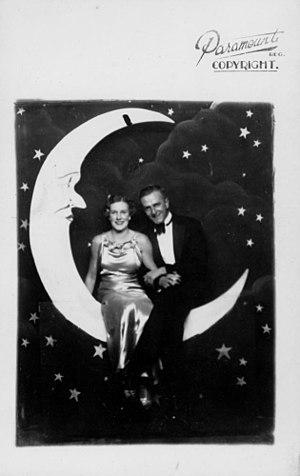
1Q84 est le douzième roman de l'écrivain japonais Haruki Murakami, paru en trois tomes en 2009 et 2010 au Japon. Il s'est rapidement imposé comme best-seller, le premier tirage étant épuisé le jour même de sa mise sur le marché, un million d'exemplaires étant finalement vendus en un mois. Les premier et deuxième tomes sont sortis en France le 25 août 2011 chez Belfond et le troisième a paru le 1ᵉʳ mars 2012.